Economy of Sarawak

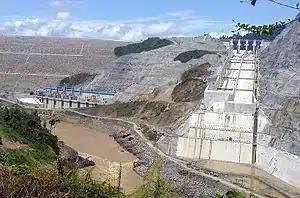
Bakun Dam under construction in 2009. The dam is the main source for electric energy in Sarawak.

Sarawak has a vast amount of oil and gas reserves in seven geological provinces: West Baram Delta, Balingian, Central Luconia, Tinjar, Tatau, West Luconia, and North Luconia. Out of these geological provinces, oil was extracted only in West Baram Delta, Balingian, and Central Luconia. In 2017, Sarawak produced 26% of all total Malaysian oil production, compared with 42% from Sabah and 32% from Peninsular Malaysia. Meanwhile, Sarawak produced 61% of Malaysian natural gas, while Peninsular Malaysia's share stood at 26% and Sabah at 13%. In 2023, a survey by Petronas revealed that Sarawak accounts for 61%, Sabah accounts for 18.8% and Peninsular Malaysia accounts for 20% of 6.9 billion barrels of probable and proven oil reserves in Malaysia.